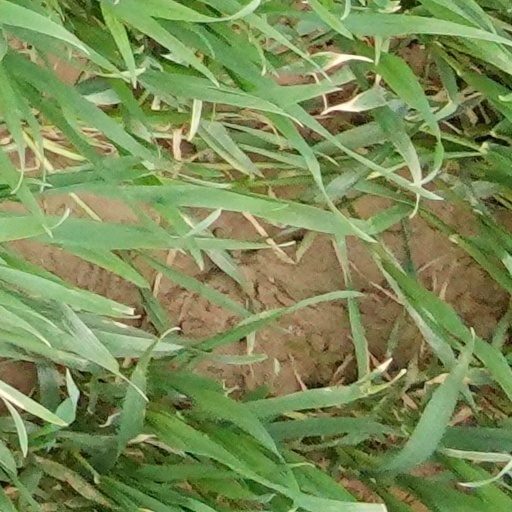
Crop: wheat